Australia at the 1996 Summer Paralympics

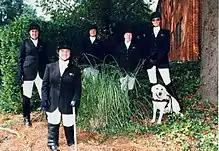
Australian Equestrian Team - Atlanta 1996

Women – Susan Haydon, Sharon Konemann, Sue Lee, Margaret Reynolds, Mandy Waalwyk